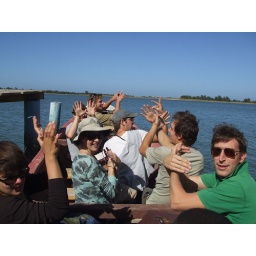
boat ride in St Louis for bird watching, there were not so many birds though...